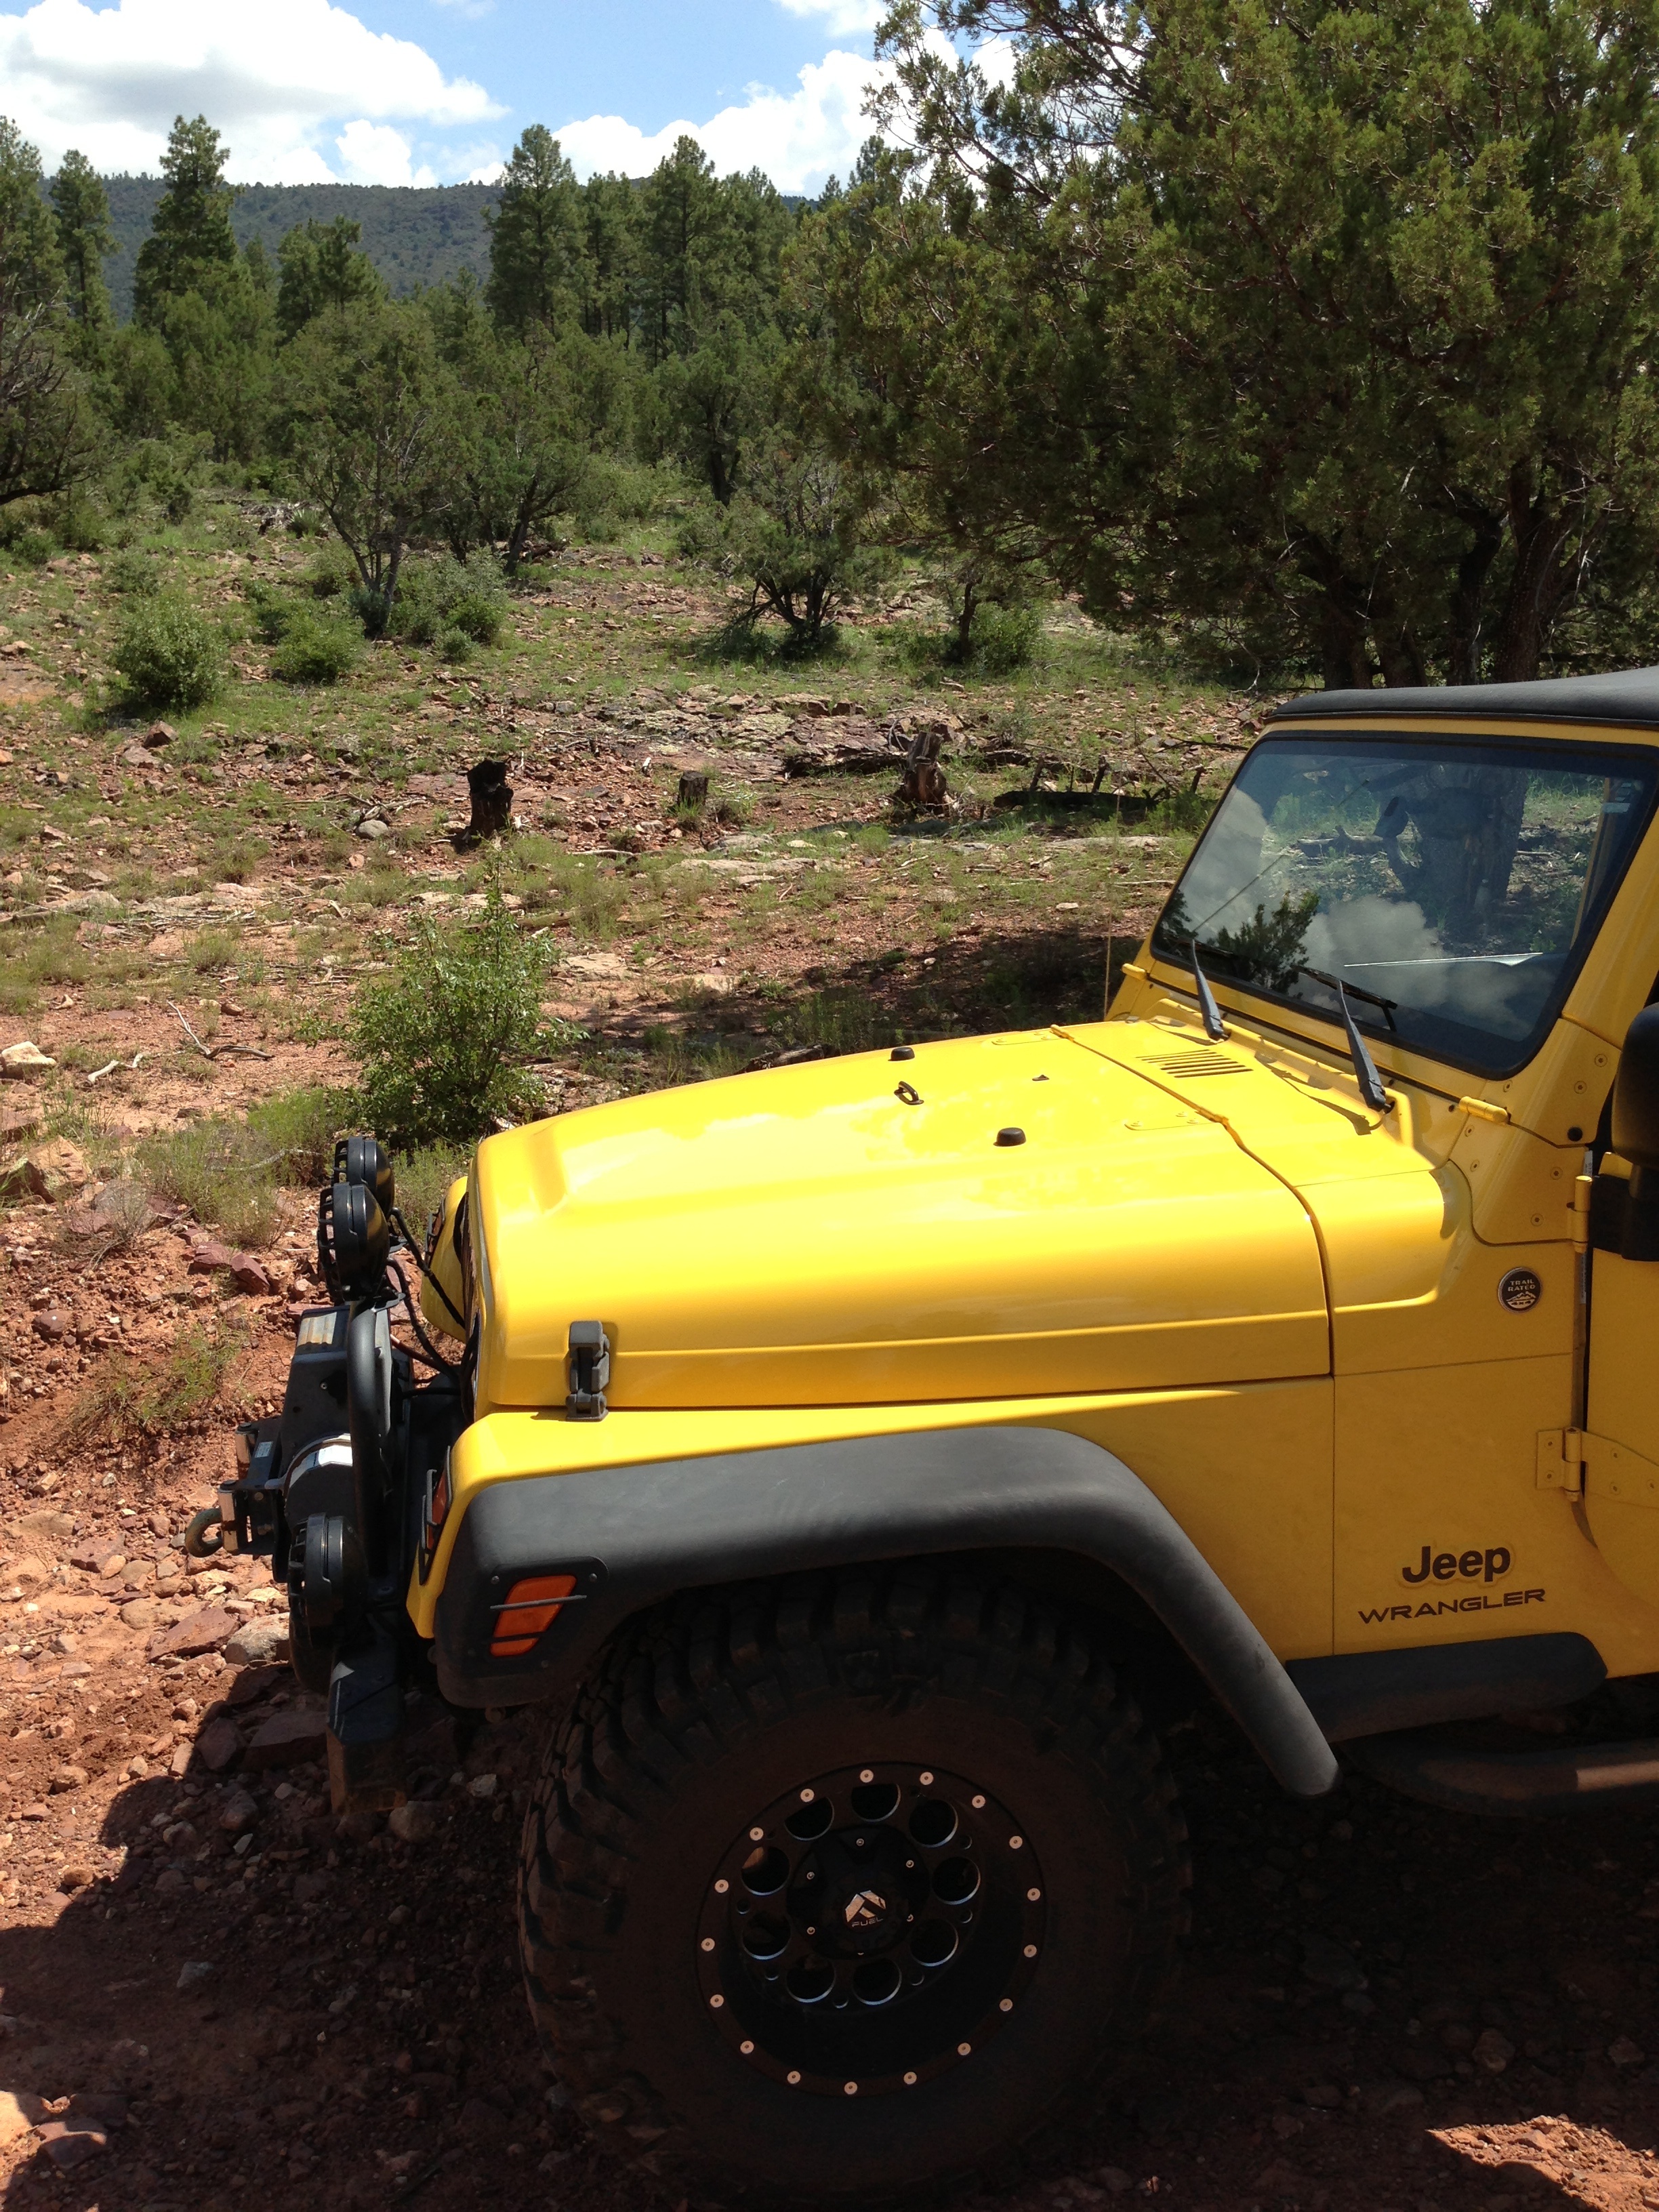
car, jeep, vehicle, bumper, off road vehicle, land vehicle, automobile make, automotive exterior, off roading, compact sport utility vehicle, jeep wrangler, jeep cj